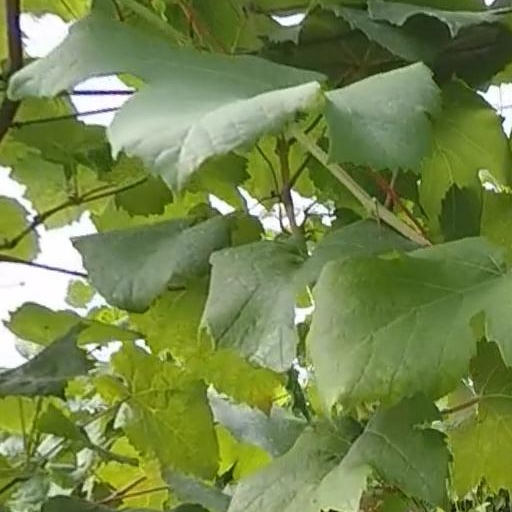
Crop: grape